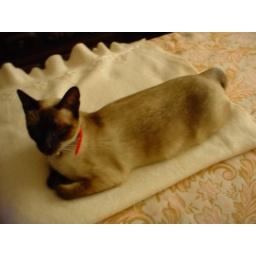
Neighbour's cat sleeping over my mother's bed